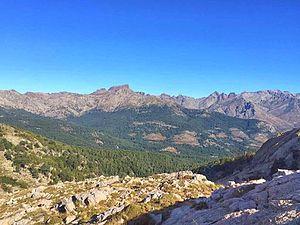
Étagement de la végétation dans la vallée du Tavignano avec différentes formations végétales de l'étage montagnard
La Corse est connue pour sa topographie insulaire accidentée, avec une chaîne de montagne marquée la traversant du nord au sud. De ce fait, le climat que l'on retrouve sur l'île présente des caractéristiques très atypiques, ce qui créé de nombreux micro-climats entre chaque micro-région. Ainsi, l'étagement de la végétation dépend principalement des climats régnants le long des reliefs, c’est-à-dire de façon altitudinale, telle que la température, les précipitations, le rayonnement solaire mais aussi des conditions florales. Sept étagements de végétation sont ainsi présents sur l'Île de Beauté.